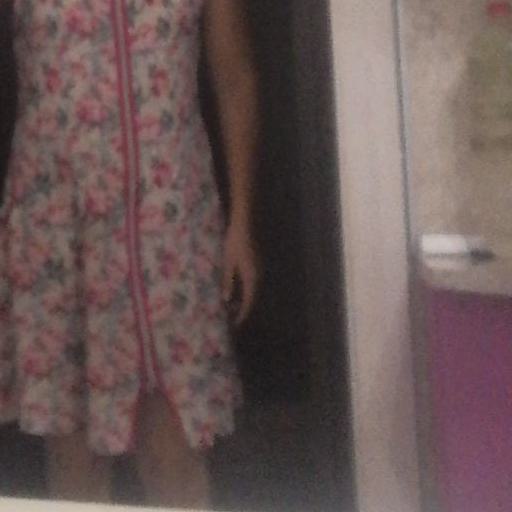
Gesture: no_gesture